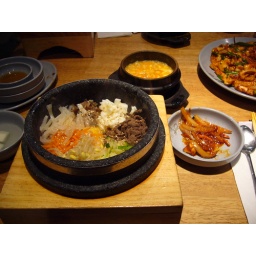
bibimbap in hot stone bowl served with tofu soup (mild) on the side